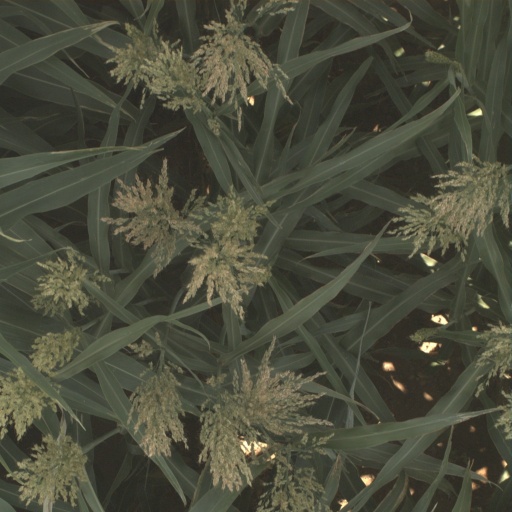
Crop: sorghum